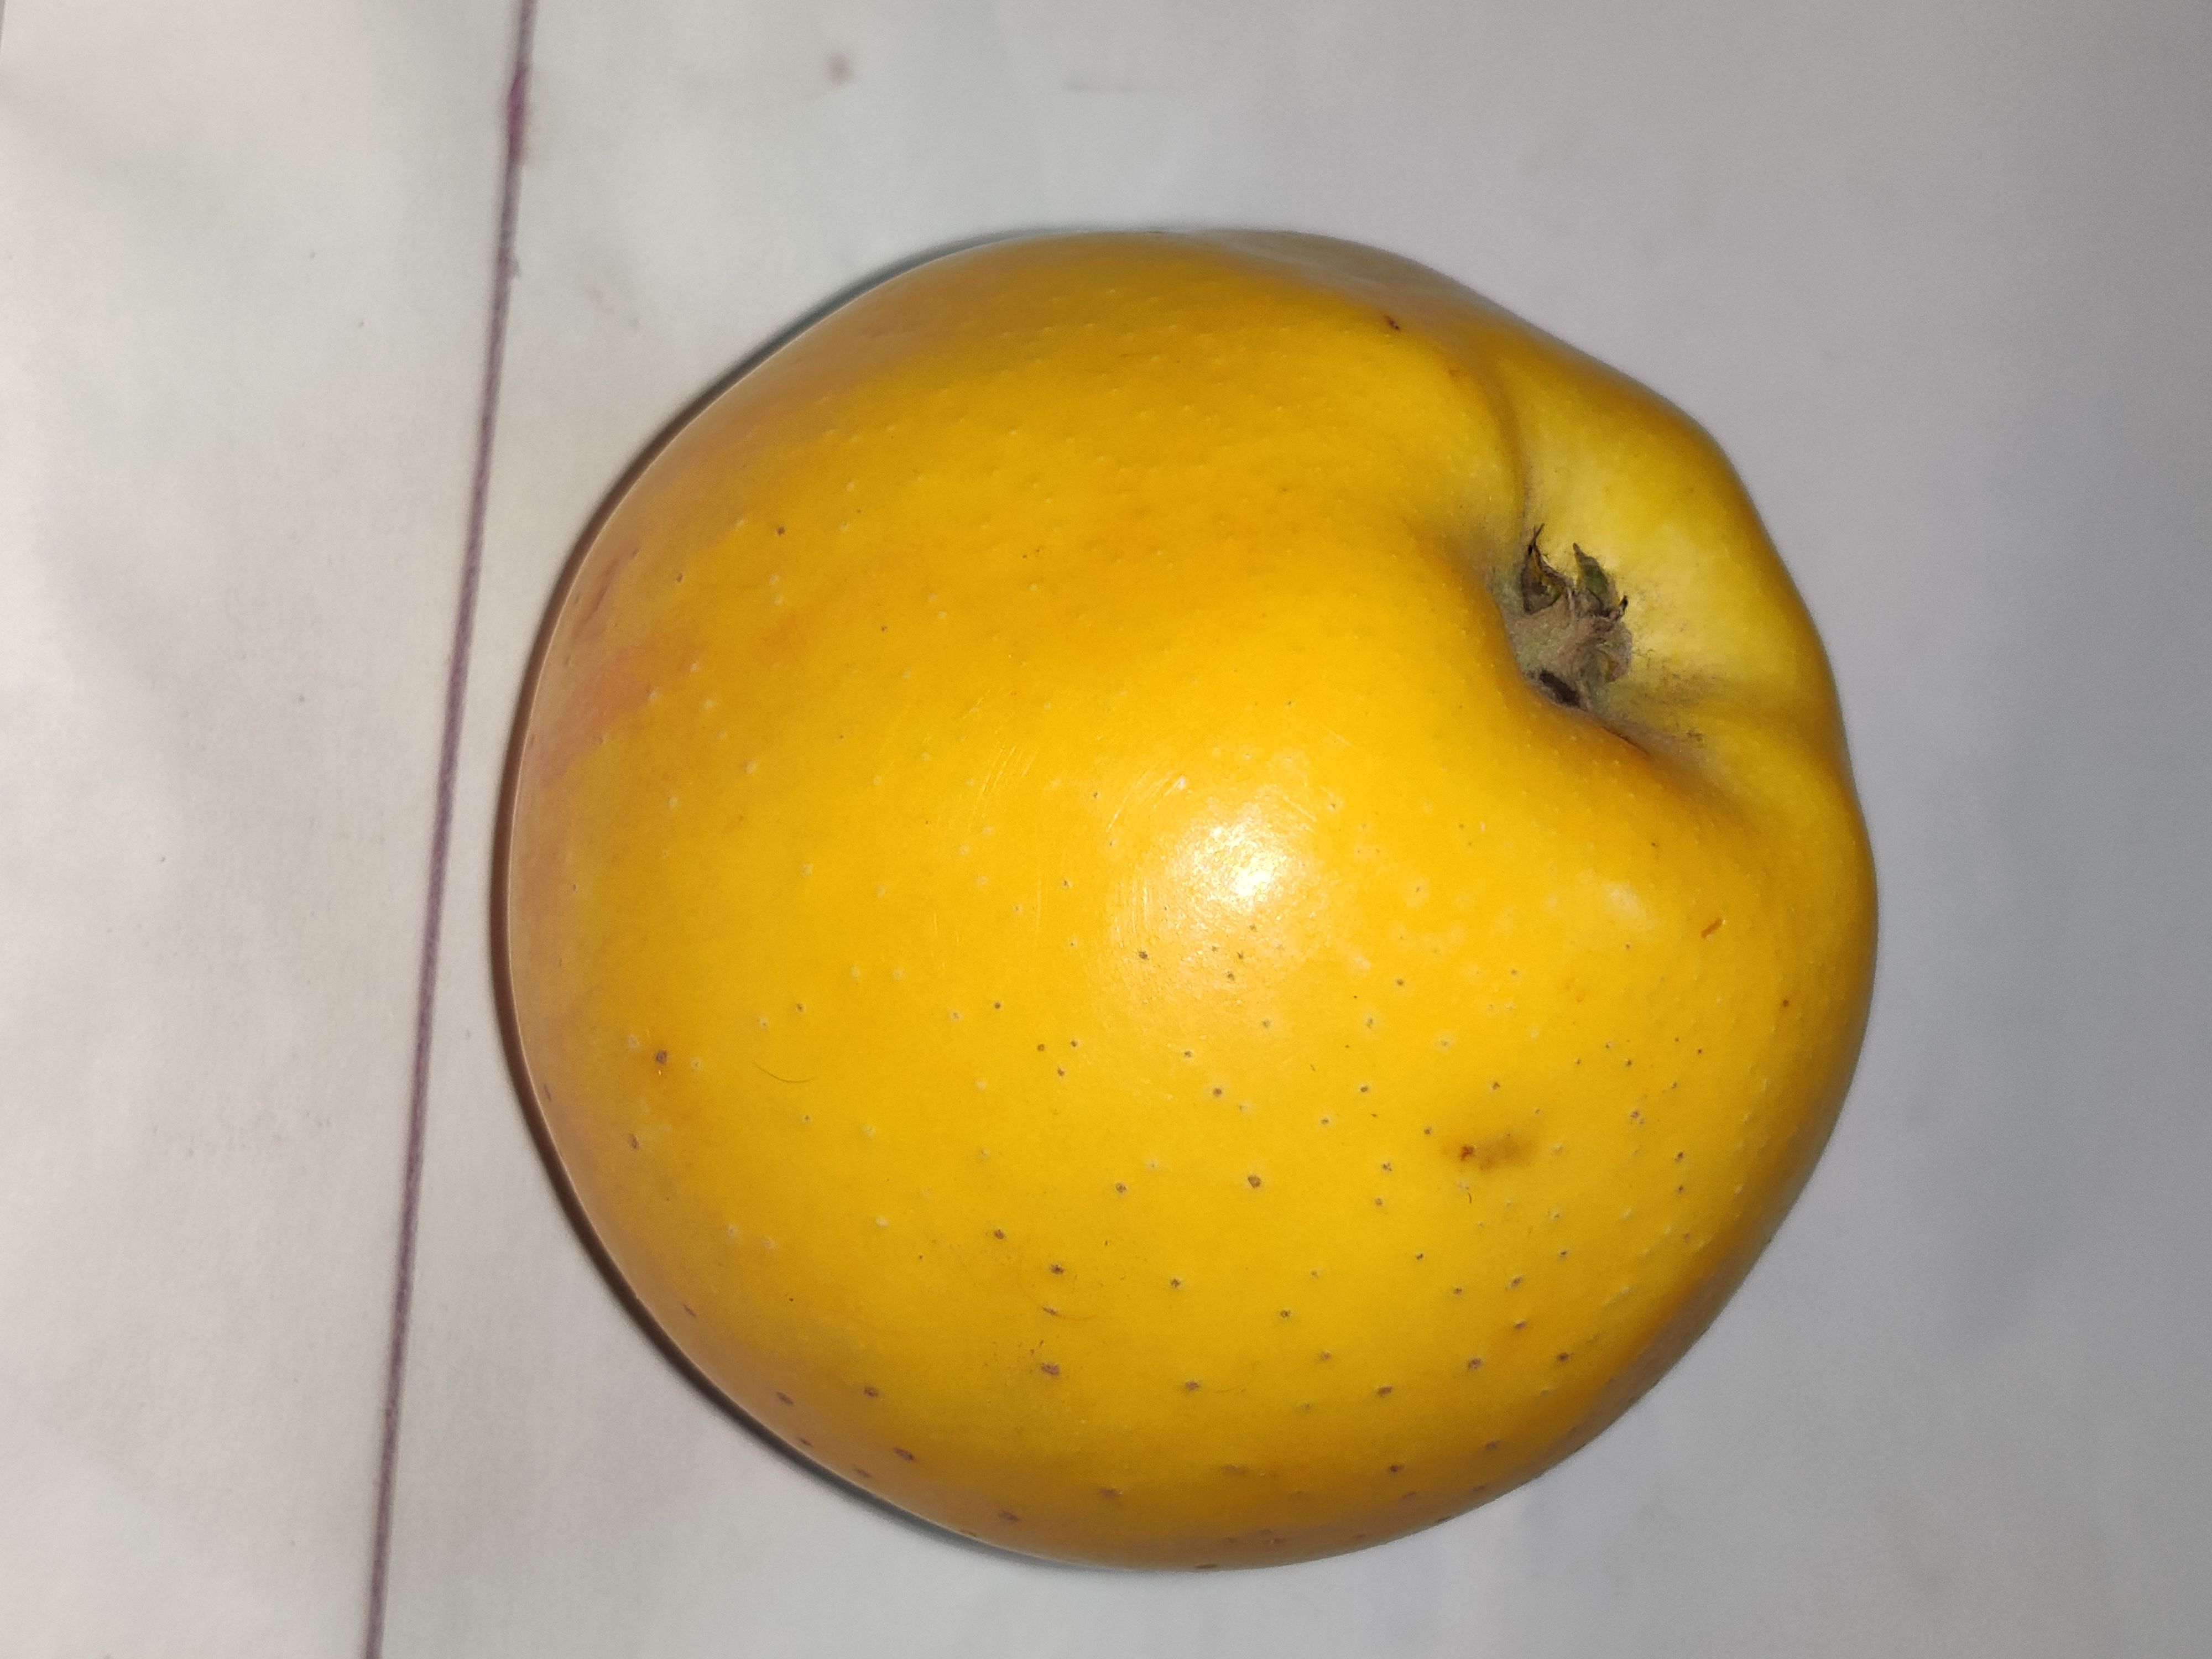
Fruit: apple
Grade: 1st-grade